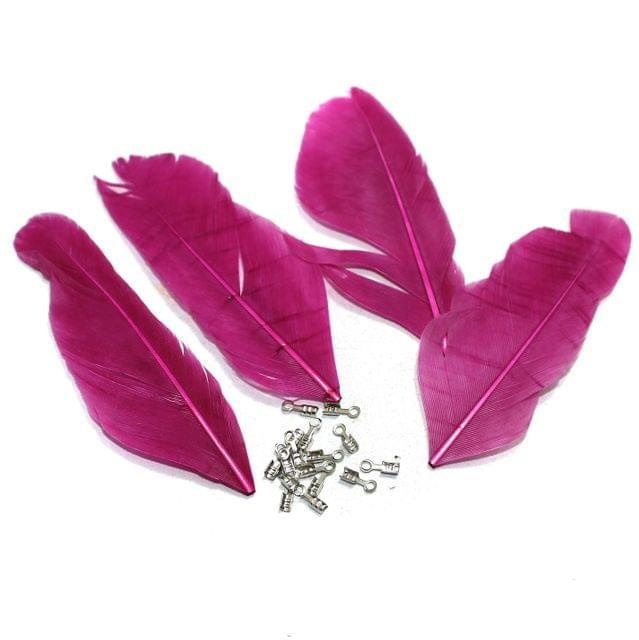
80+ Premium Jewellery Making Feathers Purple
✨ Product Details: 🪶 Quantity: 80+ Pcs 📏 Size: Assorted lengths, soft & lightweight 🎨 Colour: Magenta 🛠 Material: Natural Feathers 💡 Uses: Perfect for jewellery making (earrings, pendants), dreamcatchers, costumes, hats, masks, home décor projects, and DIY crafts 🎀 Craft Essential: Great for designers, crafters & hobbyists ✅ Pack Of: 80+ Pcs
Brand: JAUNTY
Category: Arts & Entertainment > Hobbies & Creative Arts > Arts & Crafts > Art & Crafting Materials > Embellishments & Trims > Feathers > Rooster Feathers